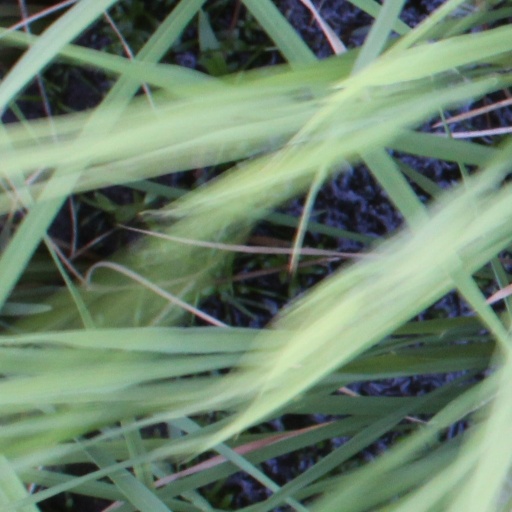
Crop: rice